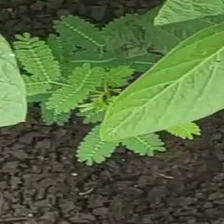
Weed species: Dwarf_cassia_(Chamaecrista pumila)